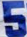
Number: 5